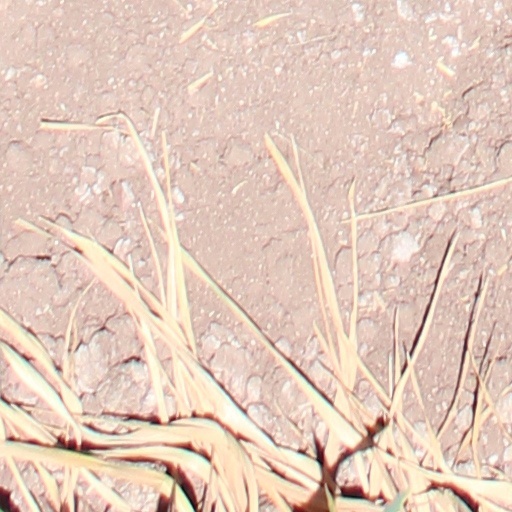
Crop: wheat